Felix Arndt

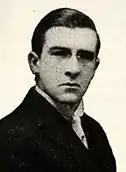
Portrait of Felix Arndt from the Library of Congress

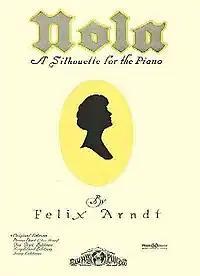
"Nola" sheet music cover

Felix Arndt (May 20, 1889October 16, 1918) was an American pianist and composer of popular music. His mother was the Countess Fevrier, who was related to Napoleon III. His father, Hugo Arndt, was Swiss-born.